Chandigarh

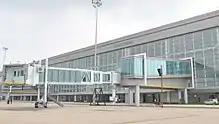
View of Chandigarh Airport new terminal

Every year, in September or October during the festival of Navratri, many associations and organisations hold a "Ramlila" event, which has been conducted here for over 50 years.